William Shadoan

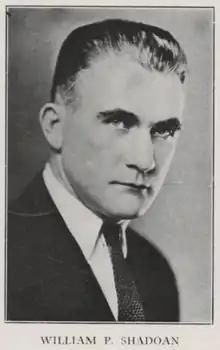
Pictured in "The Record 1924", Valparaiso yearbook

William Parker Shadoan (December 8, 1894 – June 20, 1974) was an American football, basketball, and baseball coach and military officer. He served as head football, basketball, and baseball coach at Valparaiso University during the 1923–24 and 1924–25 academic years. Shadoan attended Centre College in Danville, Kentucky, where he played college football as a guard on the 1921 Centre Praying Colonels football team. He served in the United States Army during the Pancho Villa Expedition and with the American Expeditionary Forces in France during World War I. He reached the rank of colonel and later served as the superintendent of a number of military schools.